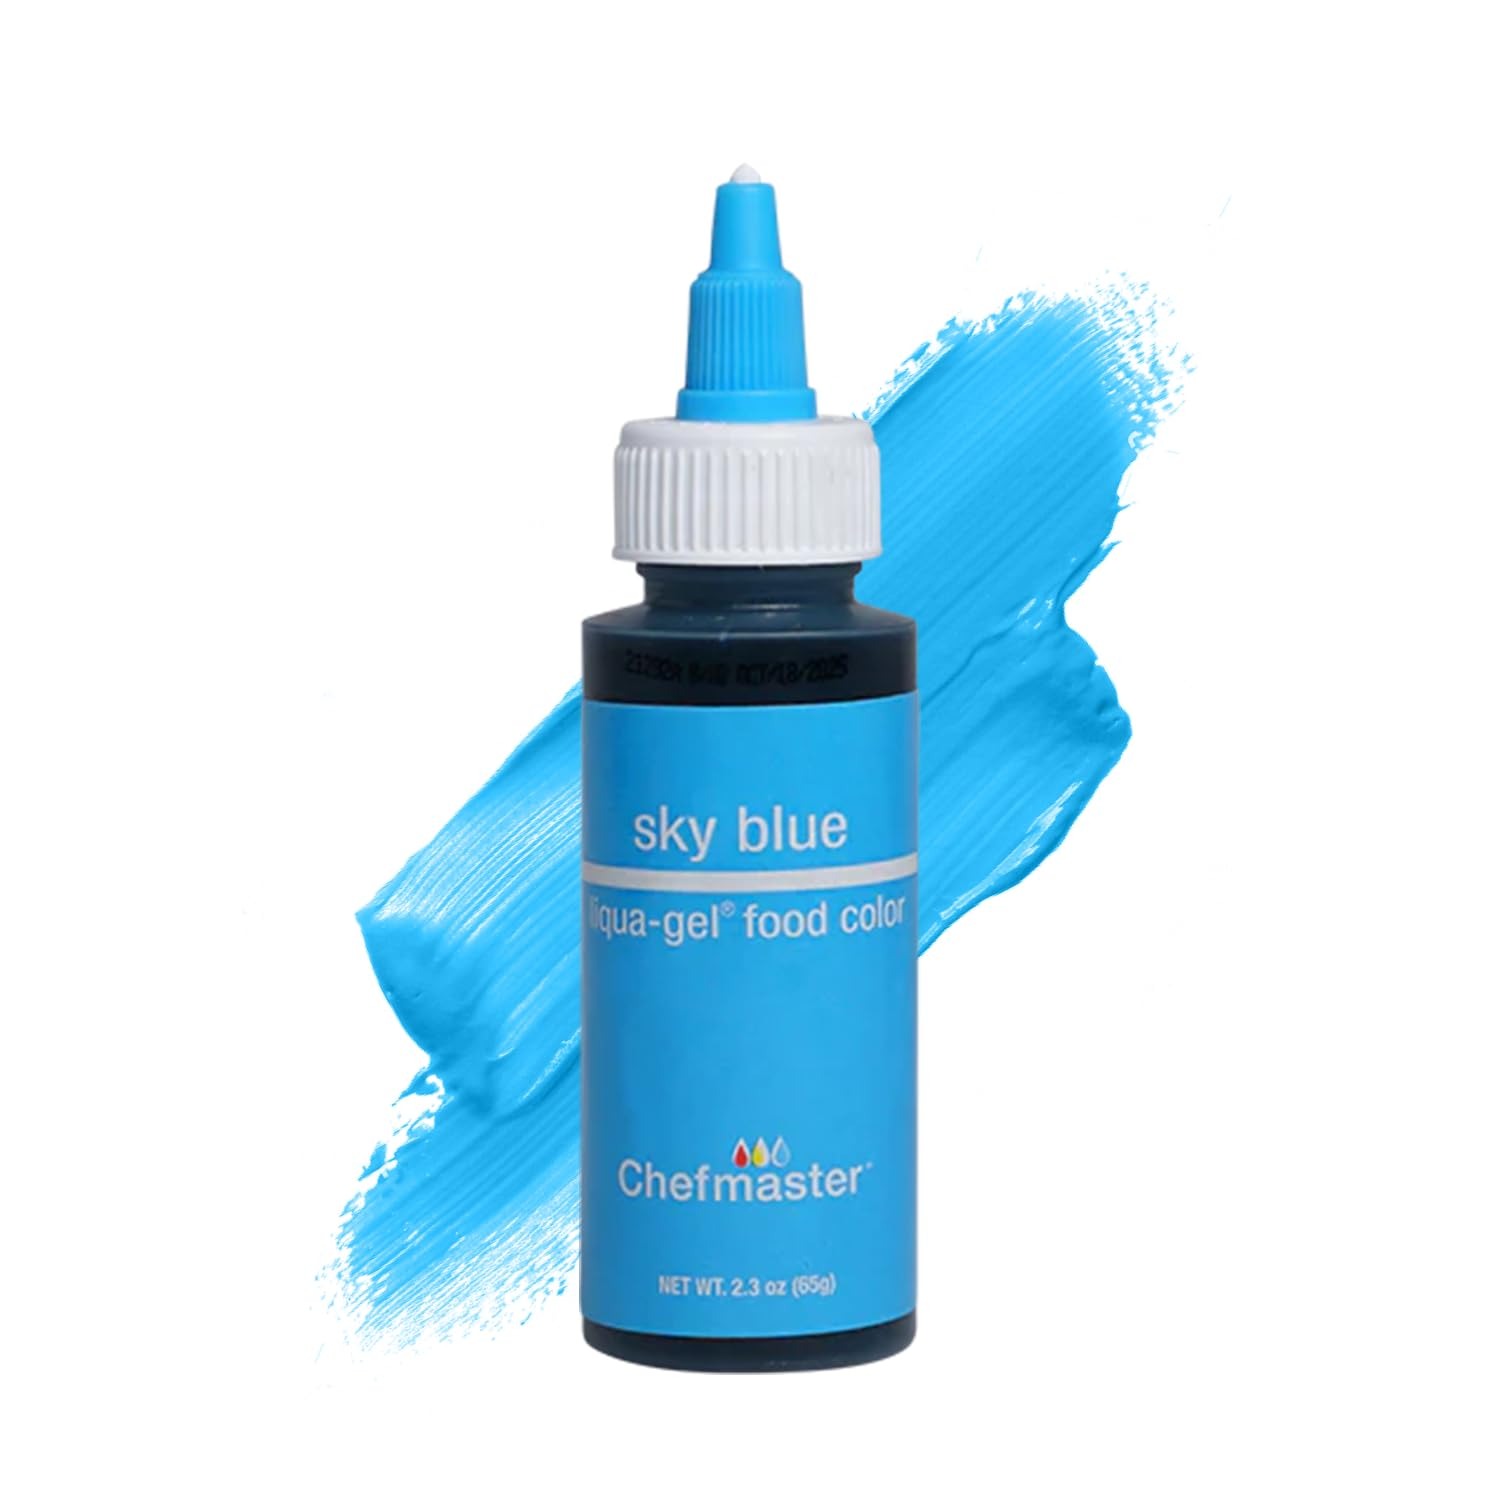
Item Name: Chefmaster Sky Blue Liqua-Gel® Food Coloring | Vibrant Color | Professional-Grade Dye for Icing, Frosting, Fondant | Baking & Decorating | Fade-Resistant | Easy-to-Use | Made in USA | 2.3 oz
Bullet Point 1: Eye-Catching Color Premium blends add vivid, rich, fade-resistant, true-to-shade colors that are made specially for your baking and cake decorating. Our assortment of soft gel food coloring includes a rainbow of hues from neon, pastel, primary, and more. Mix our gels for a seemingly limitless color palette!
Bullet Point 2: Infinite Applications Let your creativity flow with colored icings, fondants, gum pastes, batters, cake frostings, and more. Amuse your kids with bright blue pancakes, join in the process of making slime, arts and crafts.
Bullet Point 3: Quality Ingredients Liqua-Gel food coloring is gluten-free, certified kosher, vegan-friendly, and halal. Our professional grade formula provides the tint you want without altering the taste, texture, or consistency of your finished baked goods.
Bullet Point 4: Highly Concentrated Liqua-Gel Each drop provides high impact, vibrant color. With a flip top lid and no-drip squeeze bottle, you can easily control the number of drops added.
Bullet Point 5: Manufactured in the USA With over 85 years of experience in coloring food products and overall, 120 years in the bakery industry, we pride ourselves on formulating blends to meet your one-of-a-kind creations. Our Chefmaster collection is made in Fullerton, CA.
Product Description: Let your imagination run wild with our high-quality Liqua-Gel Food Colorings! Chefmaster offers brilliant, fade-resistant hues in neon, pastel, primary, and more. Blend your own shades for a full spectrum of colors. These gels are an ideal choice for icing, frosting, fondant, and batter. Our professional-grade formula is gluten-free, certified kosher, vegan-friendly, and halal. Food-safe ingredients provide the concentrated color you want without changing the taste, texture, or consistency of your baked goods.
Value: 2.3
Unit: Ounce

Price: 9.99